Honoré Gabriel Riqueti, comte de Mirabeau

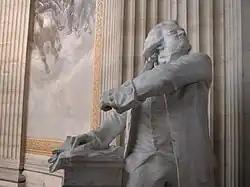
Statue of Mirabeau at the Panthéon

About this time he met Madame de Nehra, the daughter of Willem van Haren, a Dutch statesman and political writer. She was an educated, refined woman capable of appreciating Mirabeau's good points. His life was strengthened by the love of Mme de Nehra, his adopted son, Lucas de Montigny, and his little dog Chico. After a time in the Dutch Republic he went to England, where his treatise on "lettres de cachet" was much admired after it was translated into English in 1787. He was soon admitted into the best Whig literary and political society of London through his old school friend Gilbert Elliot, who had become a leading Whig member of parliament. Of all his English friends, none seem to have been as close to him as Lord Shelburne and Sir Samuel Romilly. Romilly was introduced to Mirabeau by Sir Francis D'Ivernois, who undertook the translation of Mirabeau's "Considérations sur l'ordre de Cincinnatus" into English.